Opal Whiteley

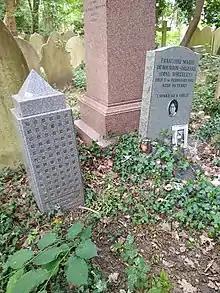
Whiteley's grave in Highgate Cemetery

In her later years in England, Whiteley grew increasingly mentally disturbed, and often lived in dire poverty. In 1948, English authorities found her residing in a squalid basement apartment, surrounded by thousands of books. She was committed to London's Napsbury Hospital, where she became known to the staff of Napsbury as "the Princess". Whiteley remained at Napsbury until her death in 1992.